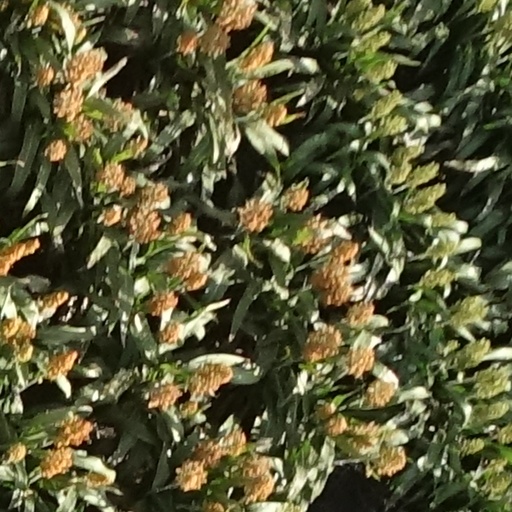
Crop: sorghum